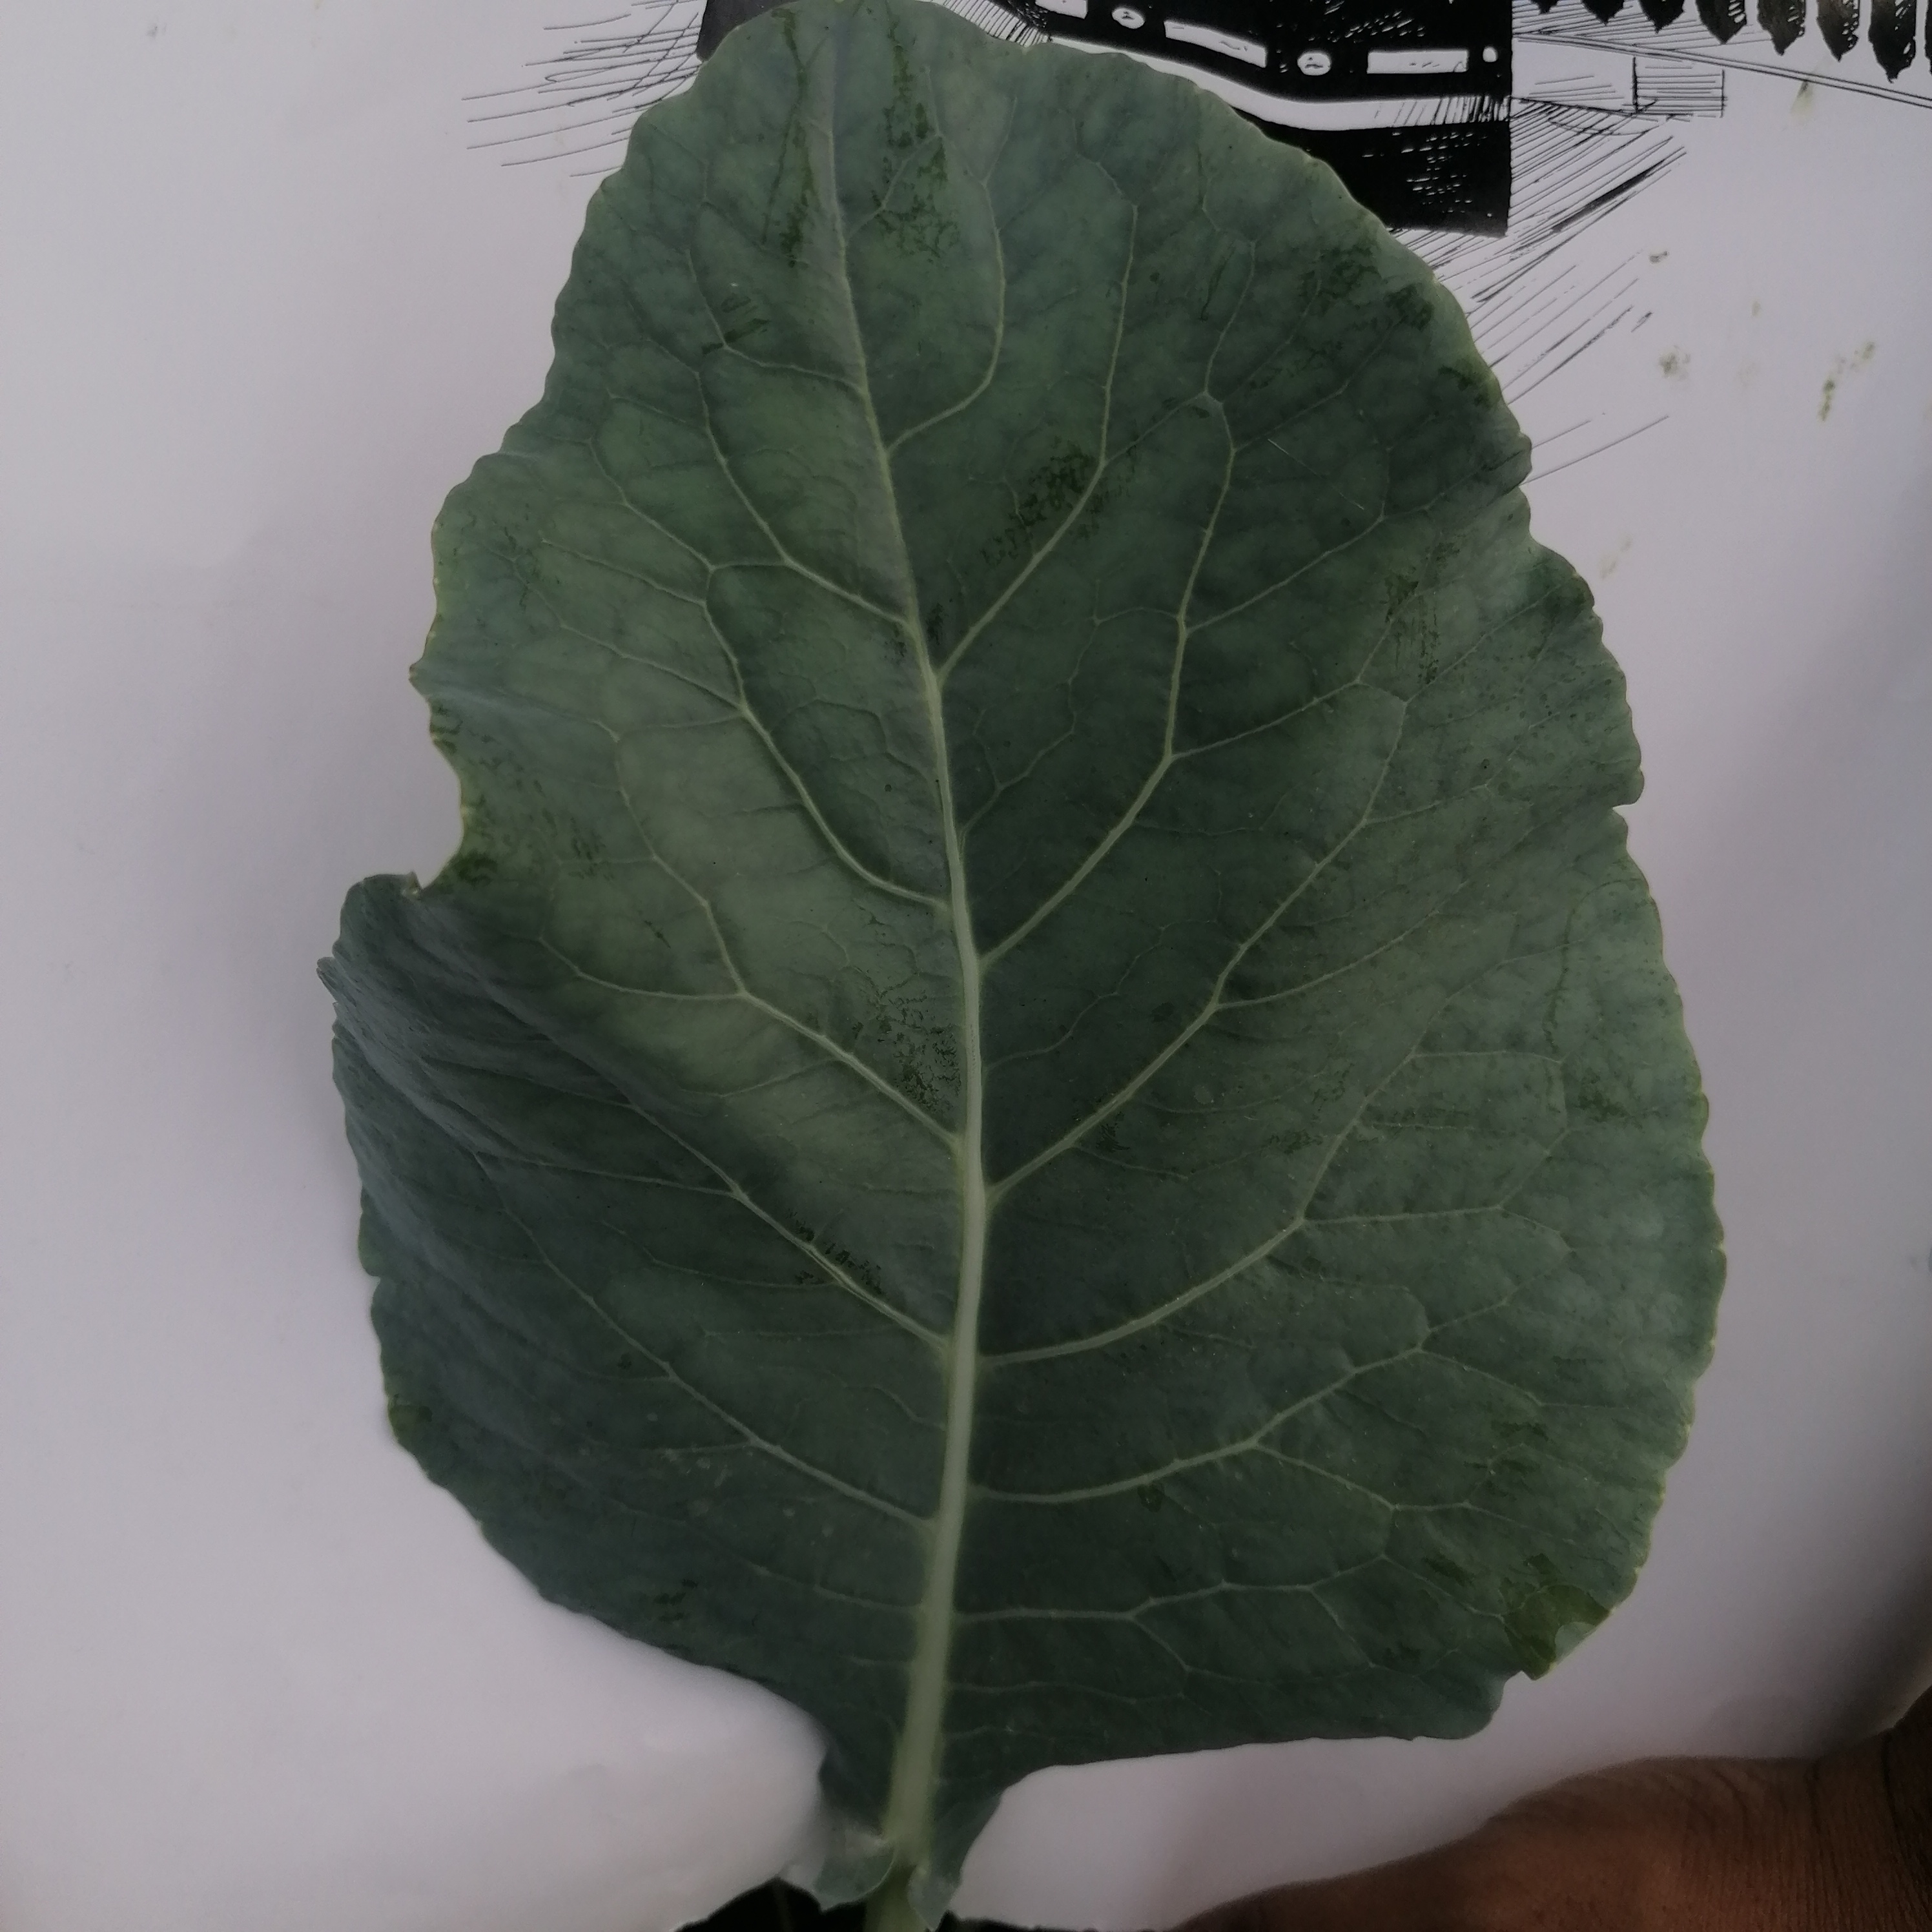
Label: Healthy